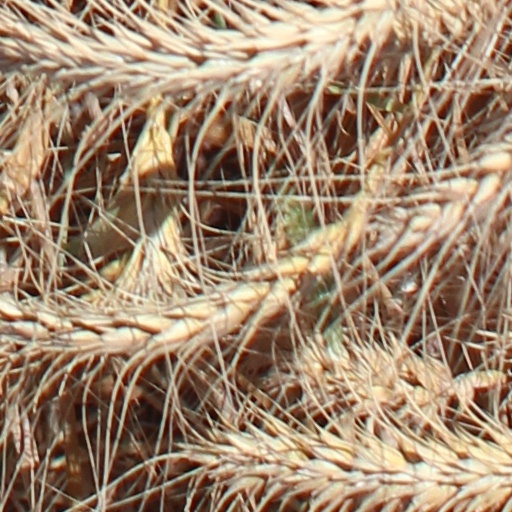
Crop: wheat